Debrecin Roller

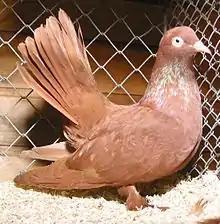
Debreciner Roller

The Debrecin Roller is a breed of fancy pigeon. Debreciner Rollers, along with other varieties of domesticated pigeons, are all descendants from the rock pigeon ("Columba livia").